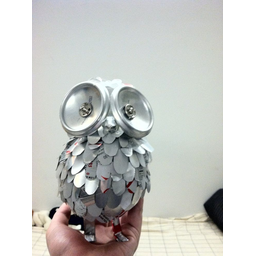
Label: metal